U.S. Route 80 in Arizona

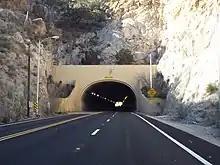
Eastern portal of the Mule Pass Tunnel near Bisbee

Entering downtown Bisbee, US 80 became Main Street, winding its way past the historic Copper Queen Hotel. On the east side of downtown, the highway continued east on SR 80 at the Copper Queen Mine and skirted the edge of the massive Lavender Pit mine, curving onto Erie Street and entering downtown Lowell. US 80 then passed under the El Paso and Southwestern Railroad, meeting SR 92 at its eastern terminus before running northeast of Warren through Grace Corner towards the Mexican border. Near the border, US 80 turned directly east, meeting the southern terminus of US 666 before crossing under the El Paso and Southwestern Railroad again, heading into Douglas, Arizona.